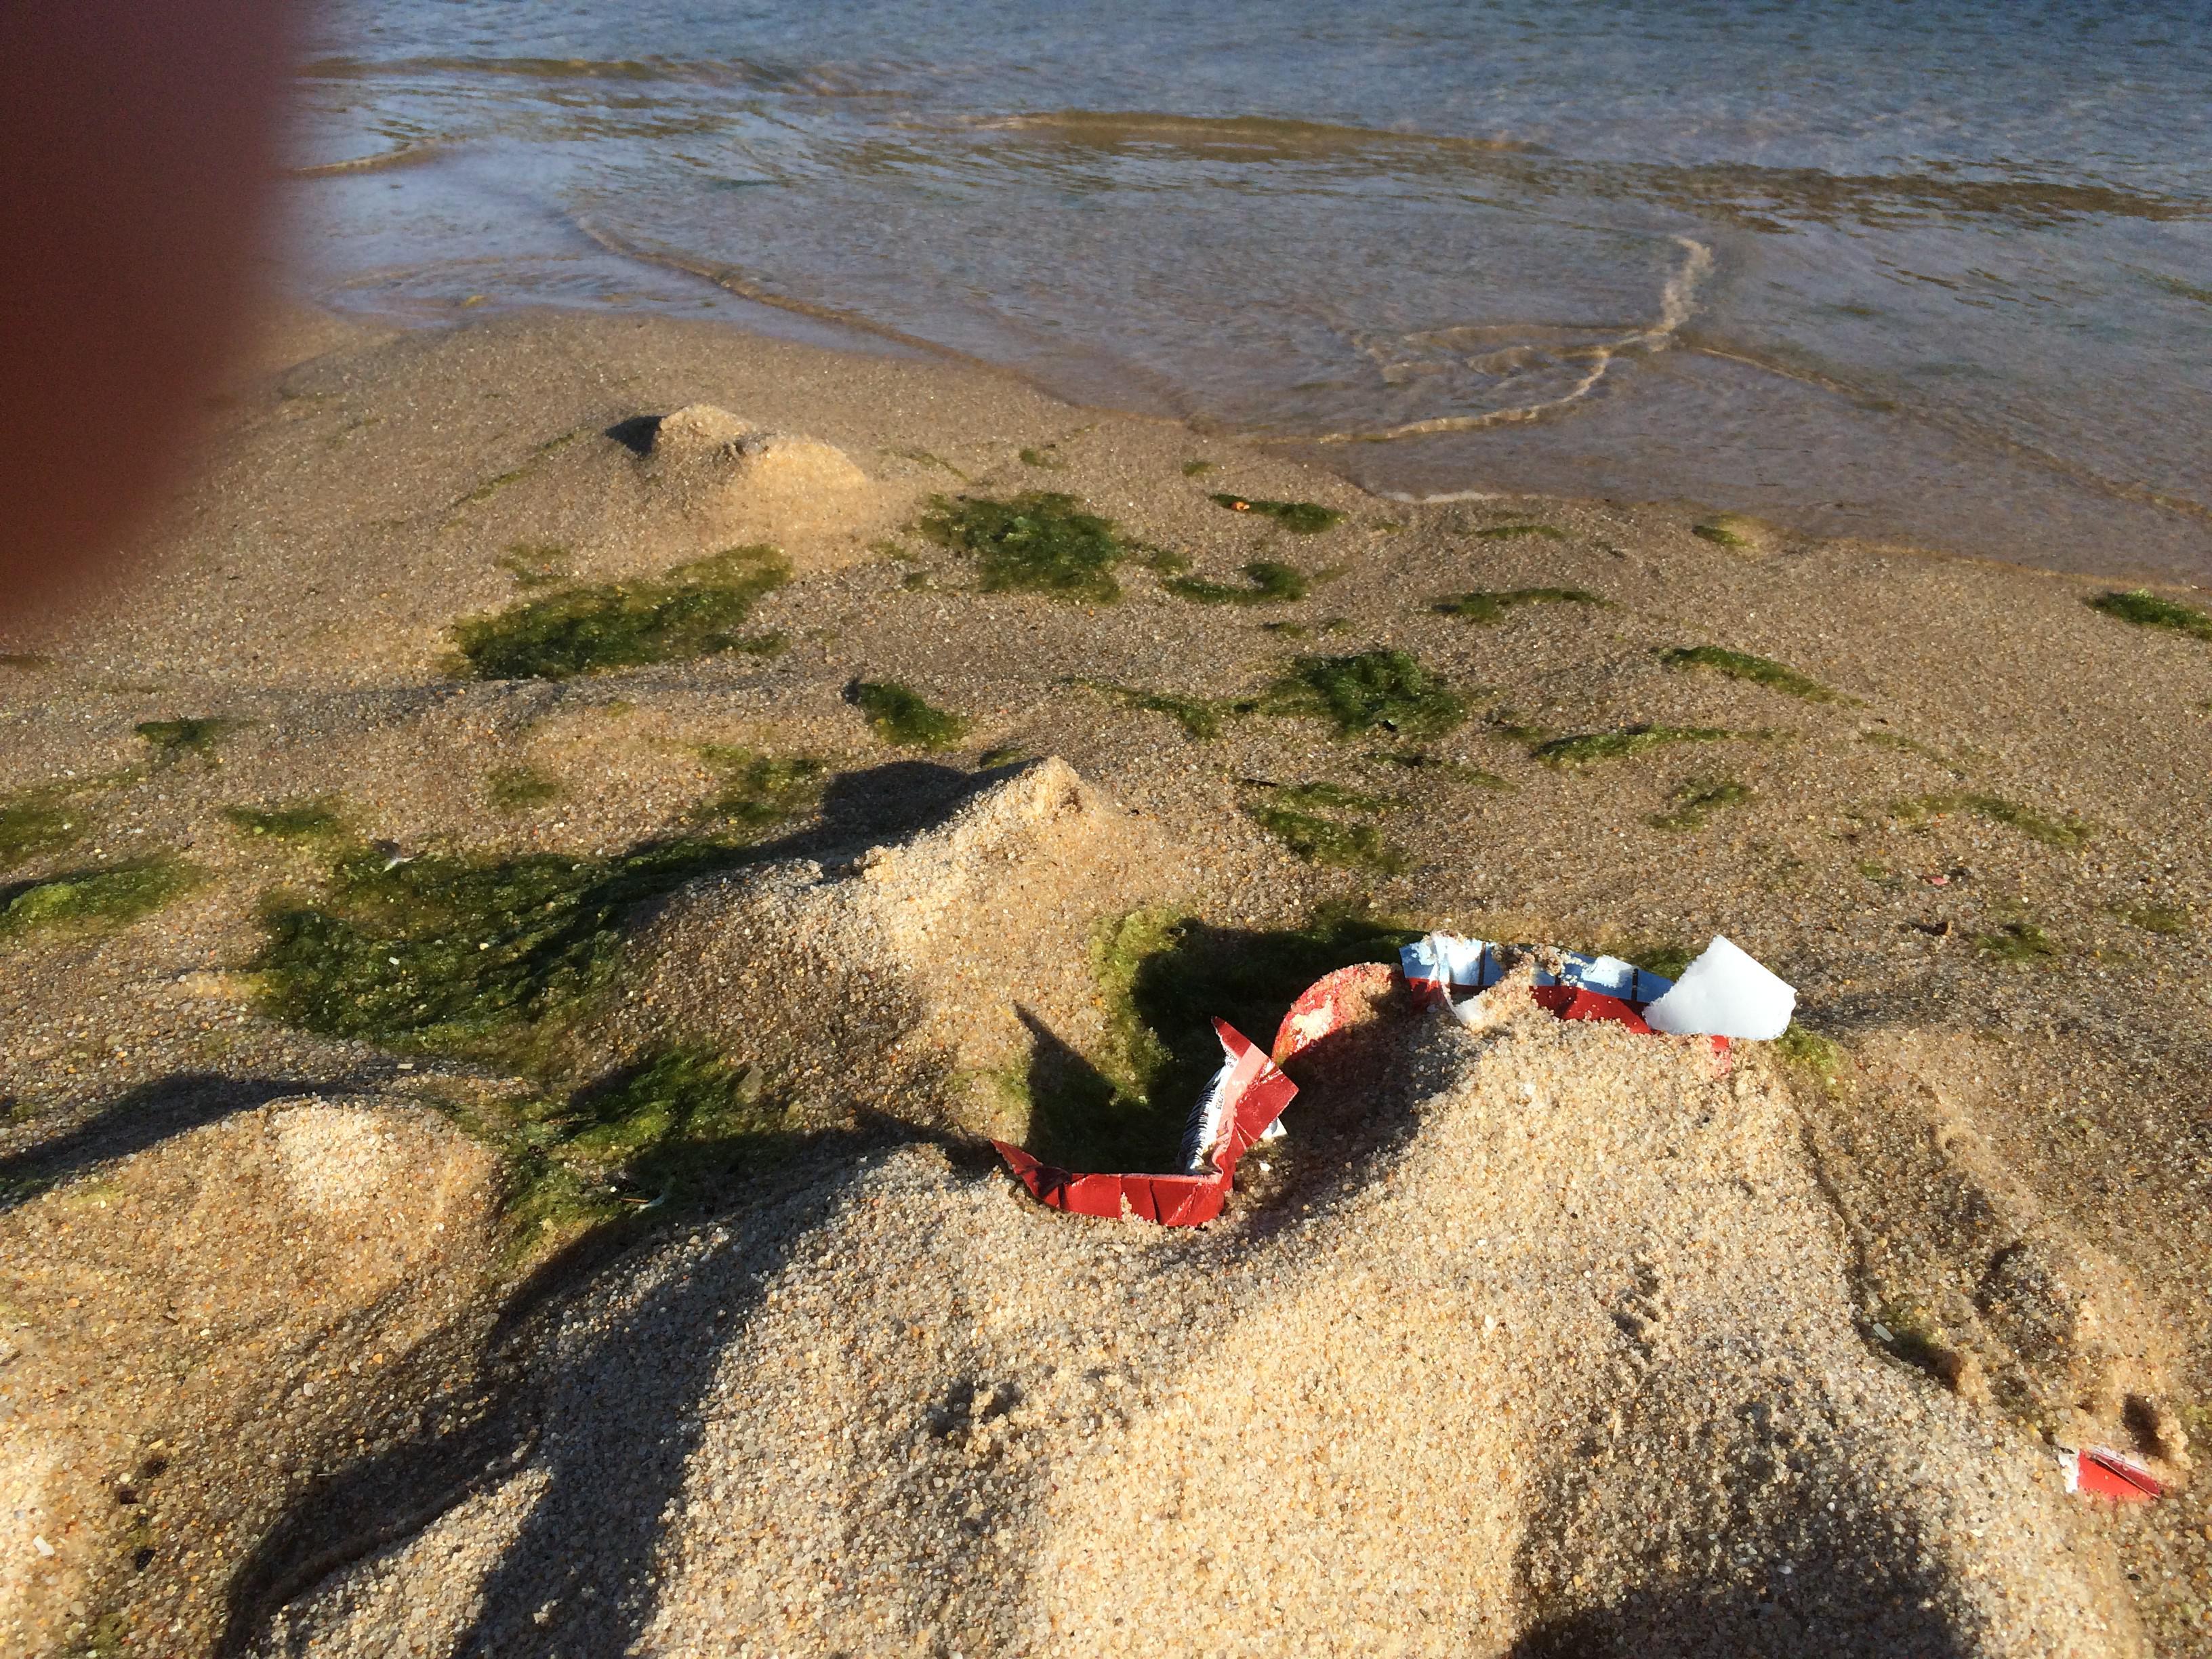
Object: Other plastic wrapper (Plastic bag & wrapper)

Object: Other plastic wrapper (Plastic bag & wrapper)

Object: Other plastic (Other plastic)

Object: Other plastic wrapper (Plastic bag & wrapper)